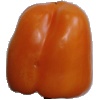
Label: orange_pepper